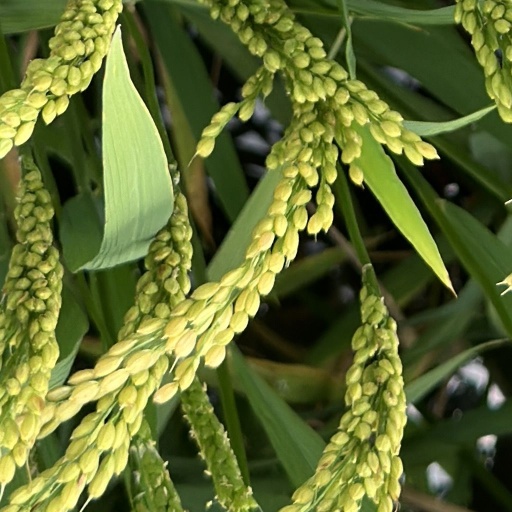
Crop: rice